Grigorovich I-Z

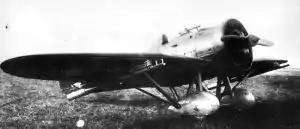

The Grigorovich I-Z was a fighter aircraft developed in the Soviet Union during the 1930s. Advances in aircraft survivability thanks to all-metal construction and self-sealing and inert gas-filled fuel tanks led to experimentation with large-caliber weapons to shoot them down. In Soviet Union, Leonid Kurchevsky developed a series of recoilless rifles in various calibers and in 1930 was decided to adapt the 76.2 mm (3 in) weapons for aircraft use.